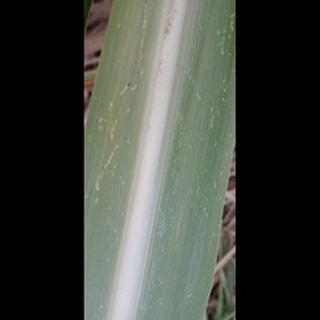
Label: sugarcane_mosaic